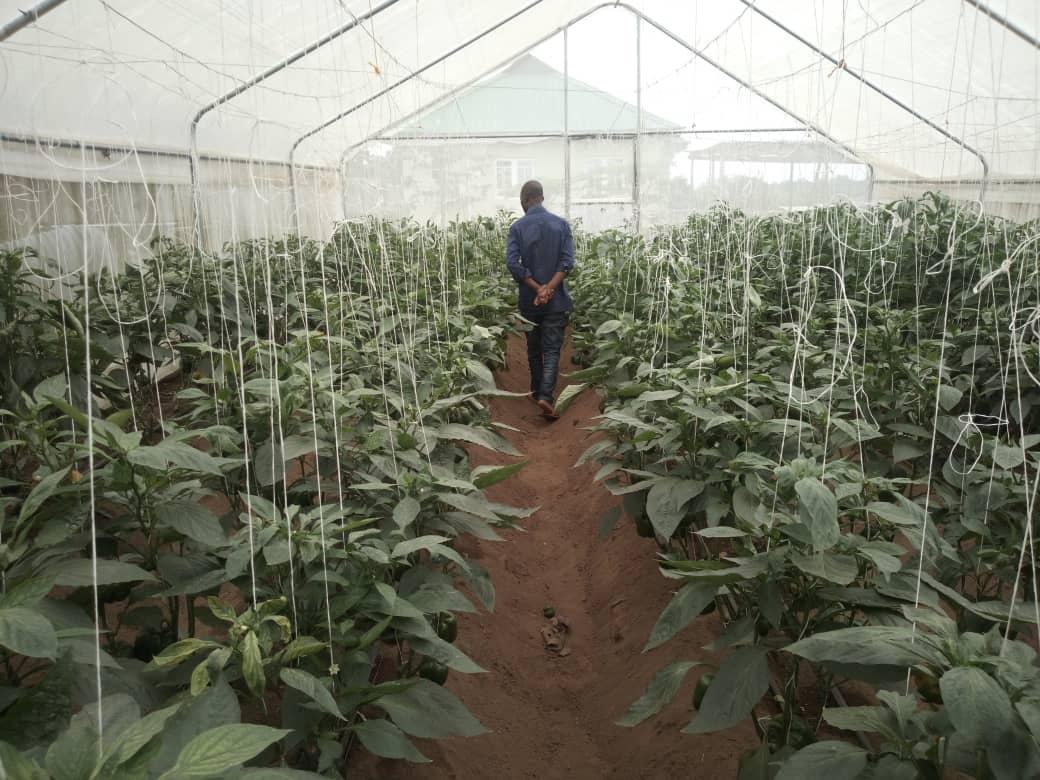
Mwanaume huyu anatembea kwenye mtaro ulipo katikati ya nyumba kitalo akikagua mimea ya kijani kibichi inayostawi ikiwa imesitiriwa kwa kamba nyeupe kutoka kwa sehemu ya juu ya kivungulio hicho.